Tourism in Iran

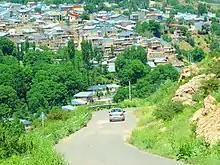
Lerd tourist village in Khalkhal county, Ardabil province

Tourism in Iran provides a range of activities from hiking and skiing in the Alborz and Zagros mountains, to beach holidays by the Persian Gulf and the Caspian Sea. The Iranian government has made efforts to attract tourists to various destinations in the country.